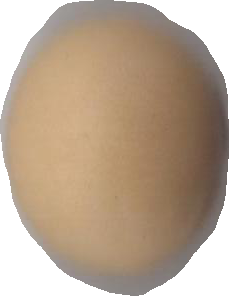
Variety: Grobogan